Flower Crew: Joseon Marriage Agency

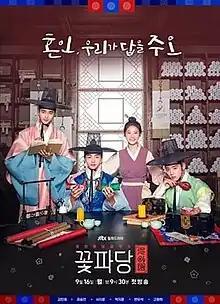
Promotional poster

Flower Crew: Joseon Marriage Agency is a 2019 South Korean television series starring Kim Min-jae, Gong Seung-yeon, Seo Ji-hoon, Park Ji-hoon, Byeon Woo-seok, and Go Won-hee. It is based on the 2014 novel of the same name by Kim Yi-rang who also wrote the series. It aired on JTBC's Mondays and Tuesdays at 21:30 (KST) from September 16 to November 5, 2019.